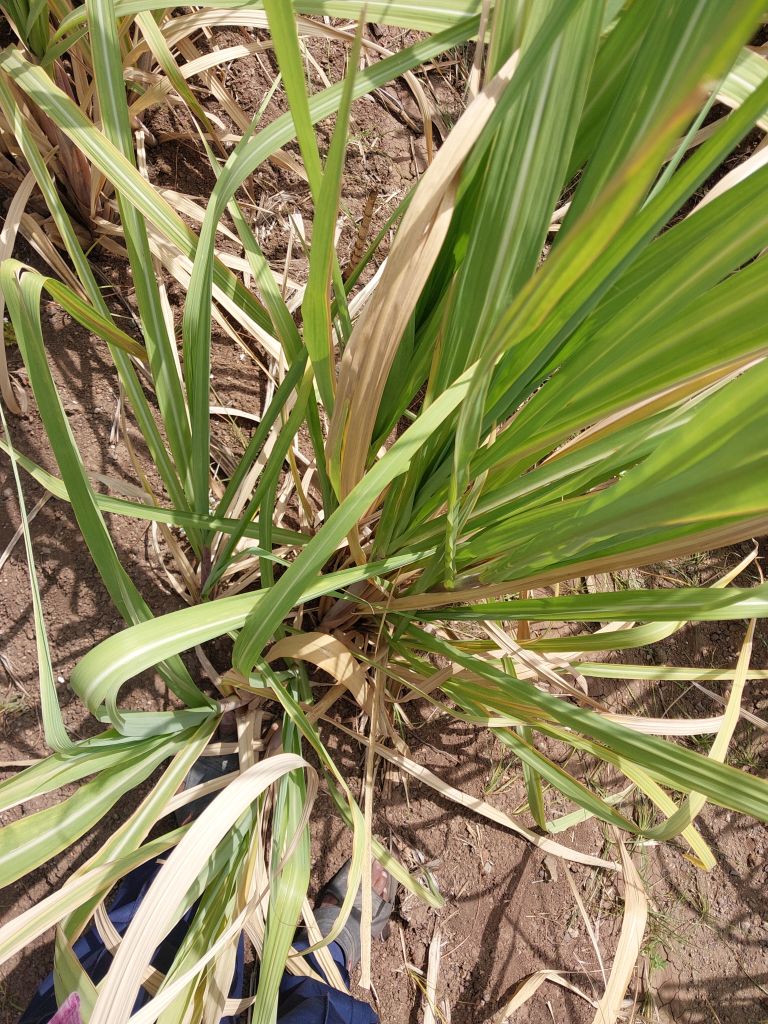
Label: Yellow Leaf